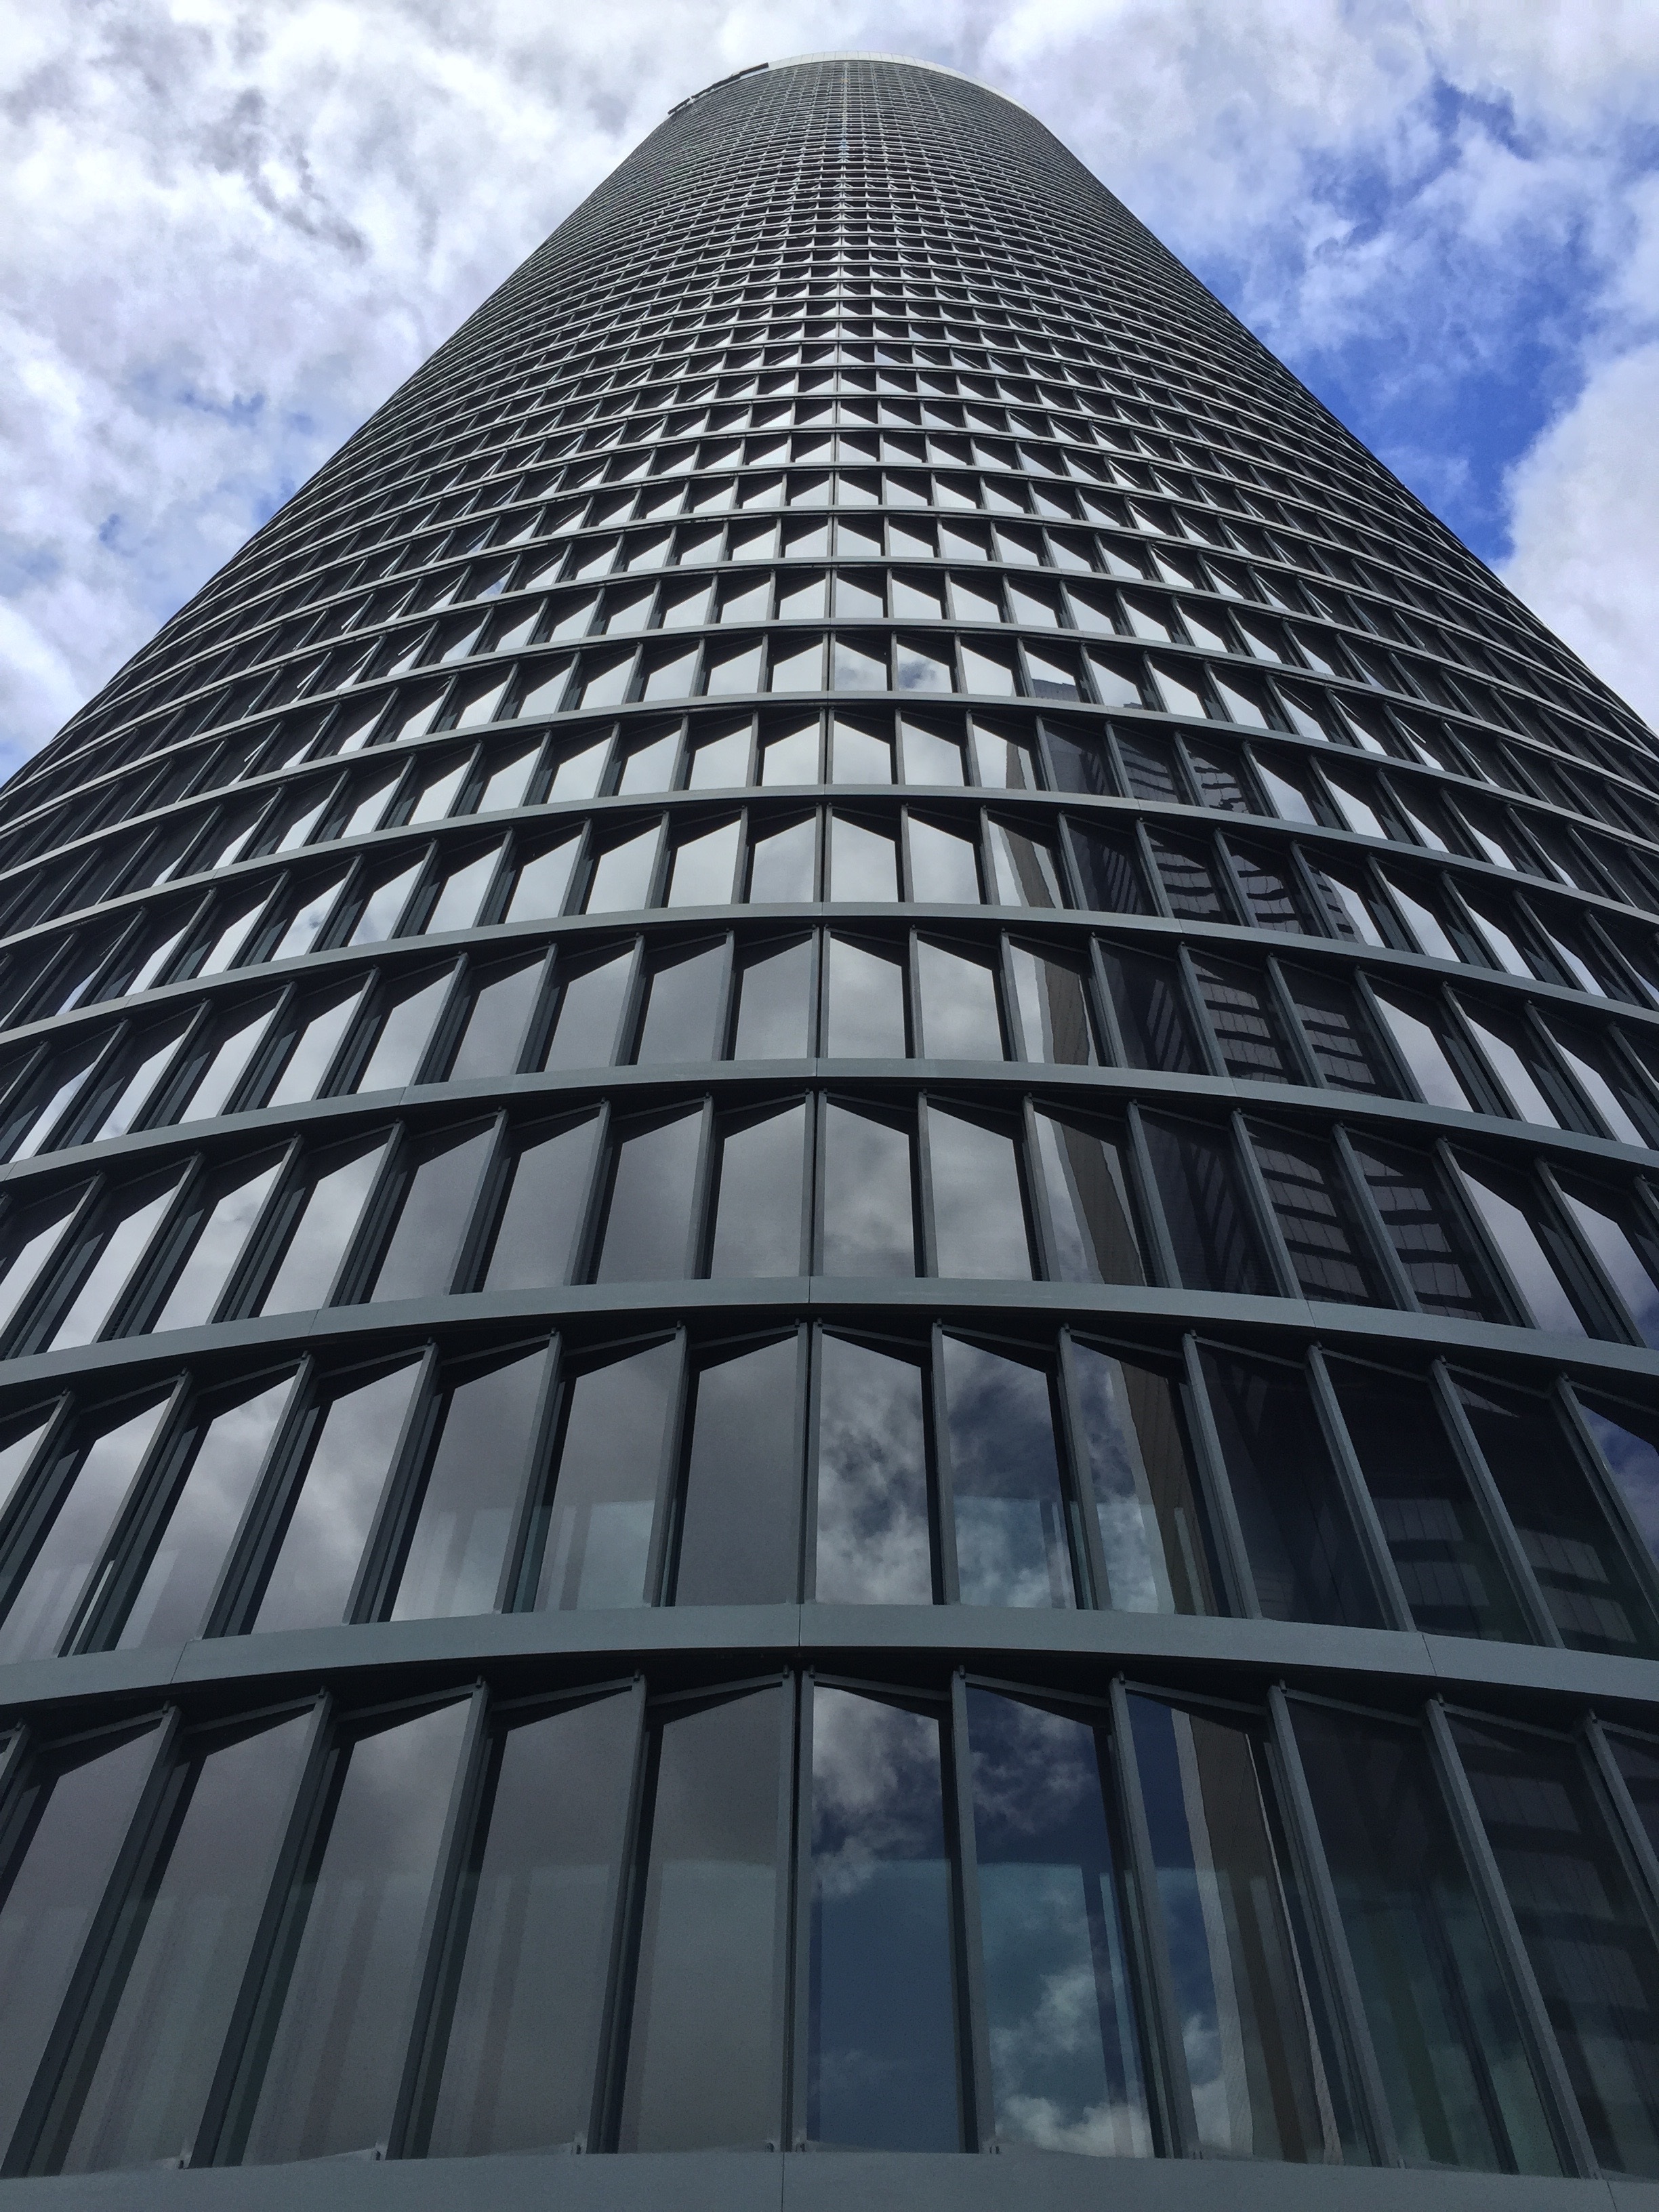
architecture, sky, building, skyscraper, urban, downtown, line, tower, landmark, facade, modern, tower block, buildings, symmetry, offices, dome, shape, afternoon, headquarters, metropolis, daylighting, brutalist architecture